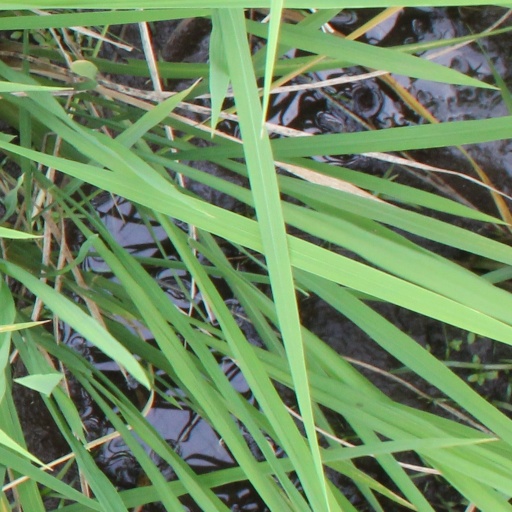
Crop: rice